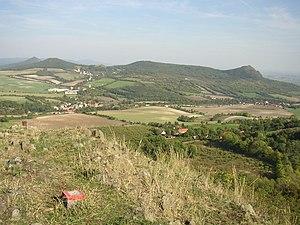
Vlastislav est une commune du district de Litoměřice, dans la région d'Ústí nad Labem, en Tchéquie. Sa population s'élevait à 171 habitants en 2018.